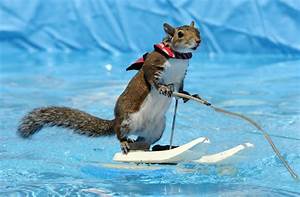
Label: squirrel